Roxy Theatre and Peters Greek Cafe Complex

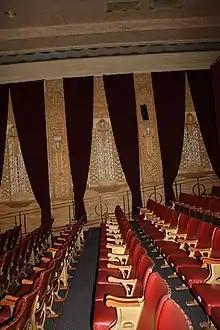
Auditorium seating

The cafe is located to the north of the theatre on the corner of Maitland and Cunningham street. Its street entrance is a handsome set of three timber framed glass folding doors with the large chrome framed windows either side. The painted glass sign "Peter's Cafe" above the doorway is framed in the stepped chrome motif. The Maitland street facade of the complex is tiled with square black tiles. The Cunningham street side of the cafe features elements of the Interwar Spanish Mission architecture with arched windows, stucco finish and Spanish tiled roof.